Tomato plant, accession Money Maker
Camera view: tilt-top (135 deg); turntable rotation: 240 degrees
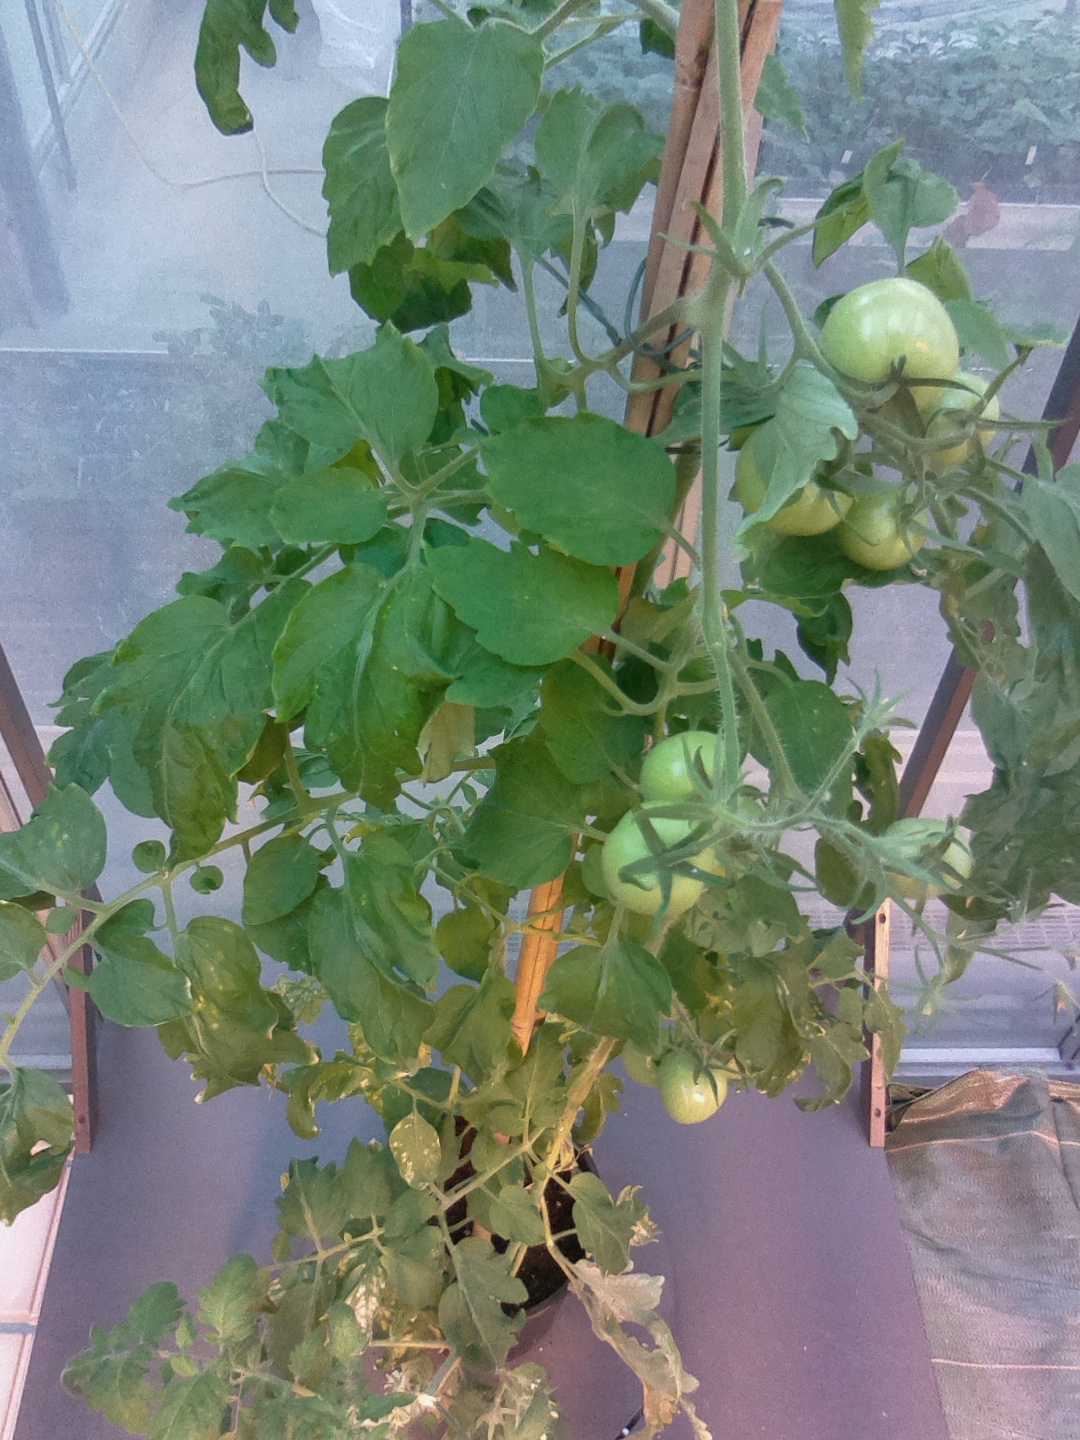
BBCH growth stage 73: 30%-40% of final fruit size